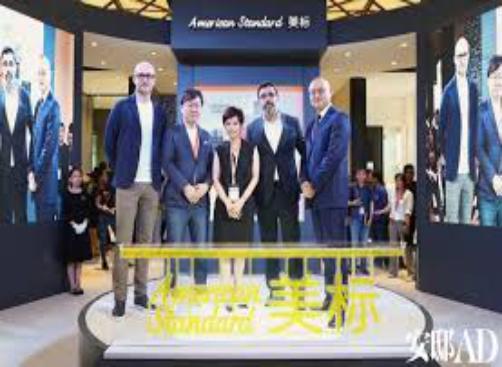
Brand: American Standard
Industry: Necessities